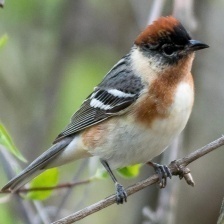
Species: BAY-BREASTED WARBLER
Scientific name: SETOPHAGA CASTANEA